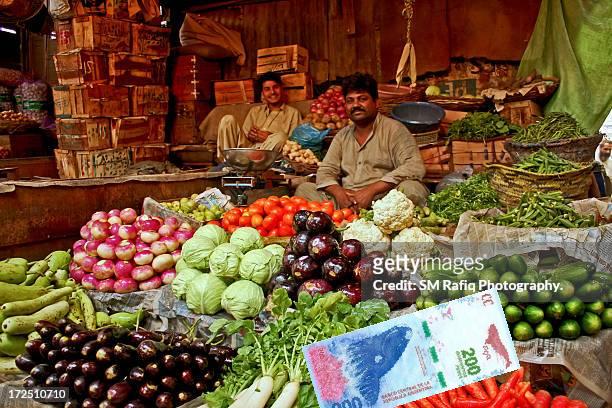
Denominación: 200